Indian cricket team in England in 2011

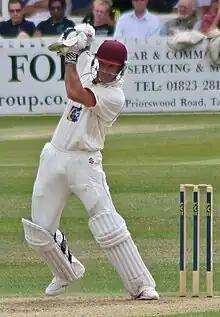
Strauss batting for Somerset.

India rested a number of their Test players for their first match of the tour; Mahendra Singh Dhoni, Ishant Sharma, Praveen Kumar and Harbhajan Singh were all left out of the team. The weakened bowling attack showed on the first day of the match, when Somerset scored 329 for the loss of two wickets from a rain-reduced 75 overs. Andrew Strauss, the England Test captain and Middlesex player, opened the innings as a guest batsman for Somerset, showed aggression initially, scoring 78 runs out of an opening partnership of 101, before getting out. Andrew McGlashan, summarising the day for "ESPNcricinfo", described his innings as "commanding", and his shots "in good working order". After Strauss' dismissal, his opening partner Arul Suppiah began to score more freely, and reached his century off 179 balls, scoring his second 50 from just 57 deliveries. Suppiah and Nick Compton put on a second wicket partnership of 223 before Compton was dismissed for 88. Suppiah reached 156, his highest first-class score before he was out, and Somerset eventually declared their innings closed at 425/3.